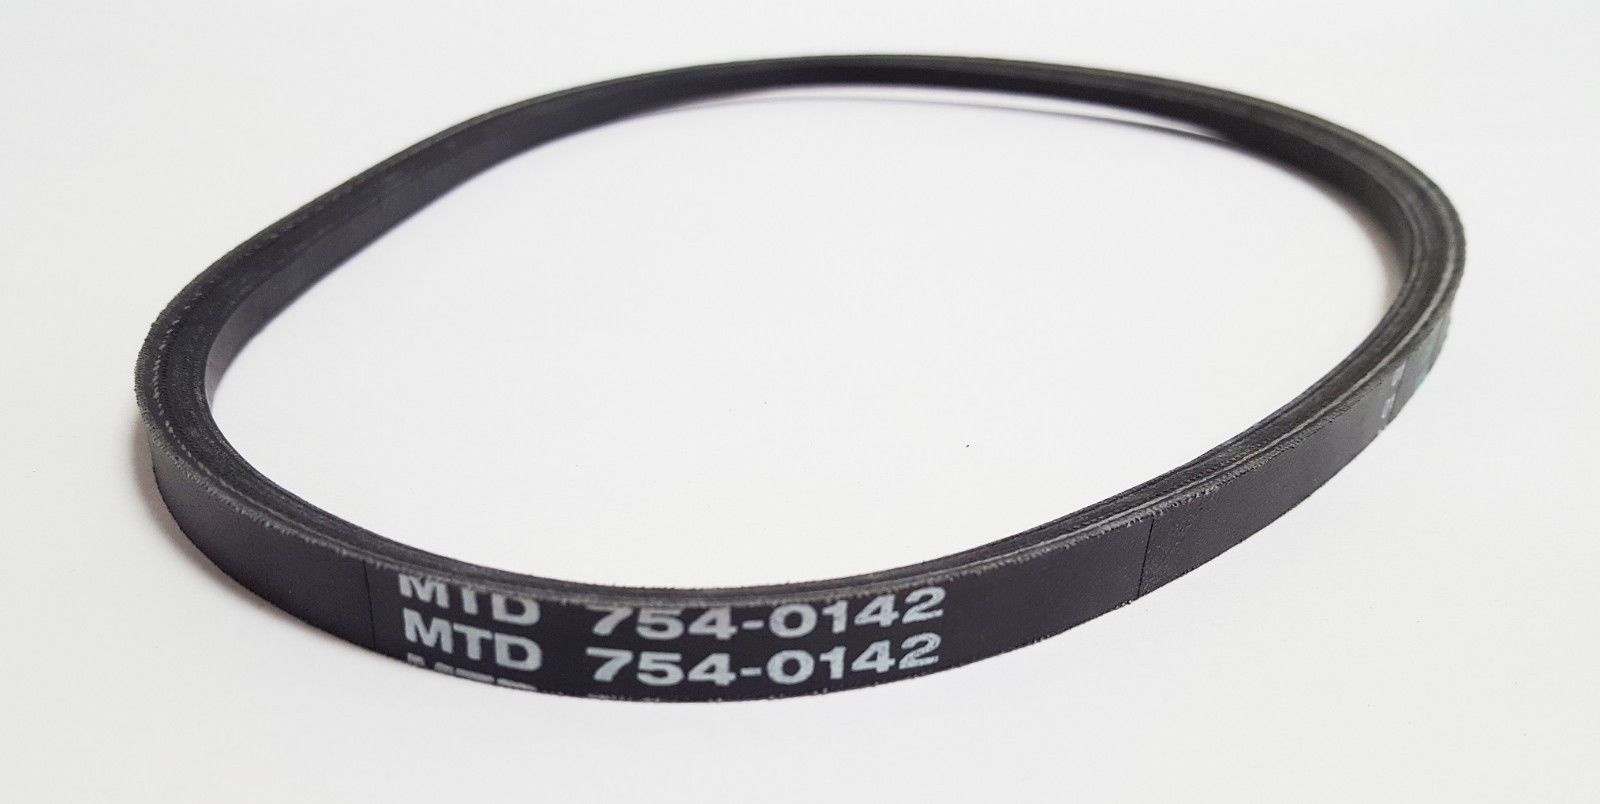
Compatible Edger Belt for MTD 252-586-129 (1992) Edger
MTD 252-586-129 (1992) Edger Edger Belt Replacement 3/8-in Top Width and 31-in Length
Brand: Outdoor Moito
Category: Home & Garden > Lawn & Garden > Outdoor Power Equipment Accessories > Grass Edger Accessories > Edger Belts